Aerial Gunner

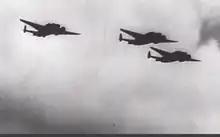
The use of USAAF aircraft in the film elevated "Aerial Gunner" from the standard B film of the era.

Principal photography for "Aerial Gunner" by the Paramount Pictures Pine-Thomas Productions unit took place from October 21 to mid-November 1942. Location work was done at the air gunner training school at Harlingen Air Force Base, Texas. Many of the USAAF trainees from the base are used in the film as extras.